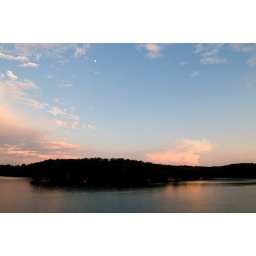
Moon in a blue sky after the storm